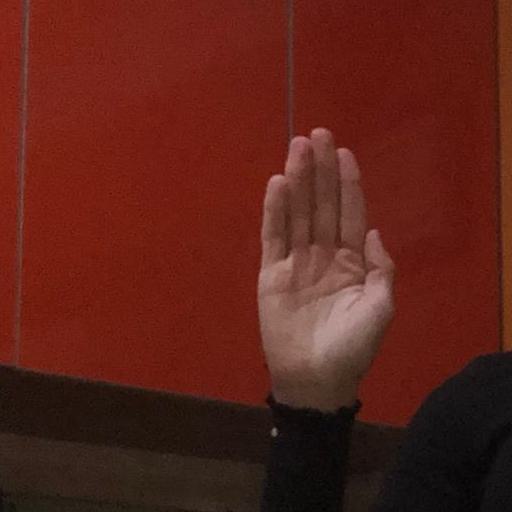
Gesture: stop